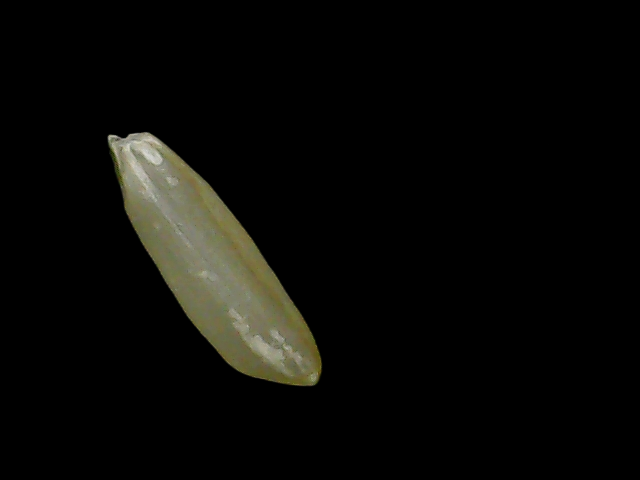
Rice variety: Binadhan19